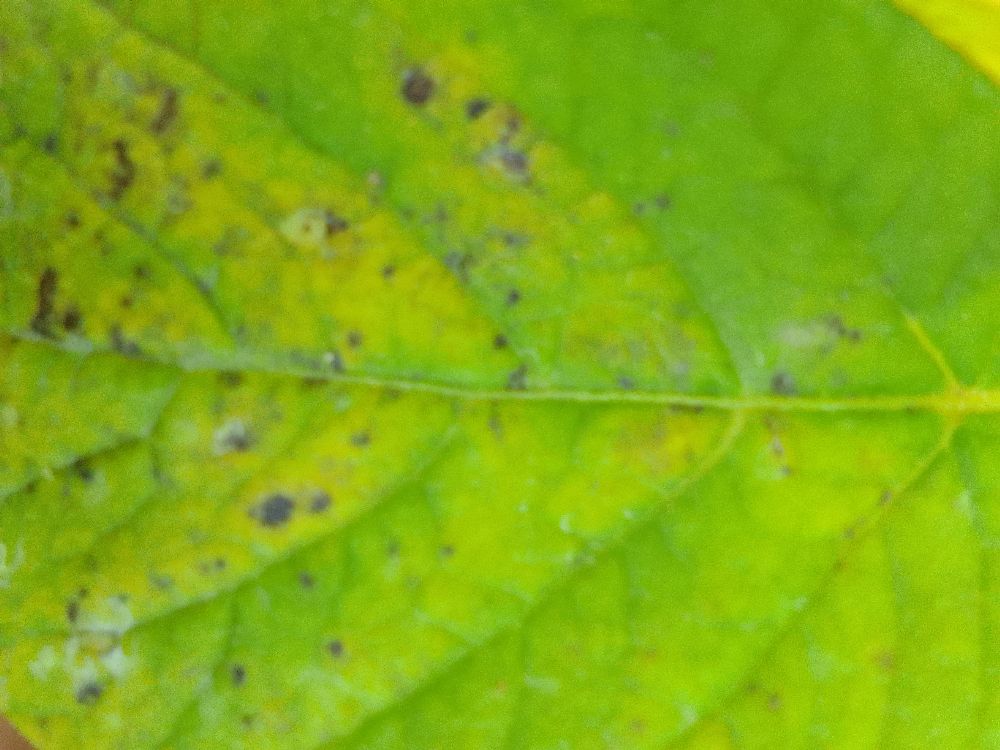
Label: Early blight